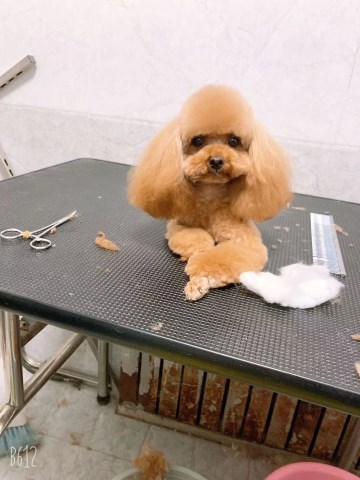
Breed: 7449-n000128-teddy